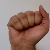
The image shows a hand gesture representing the letter 'A' in Indian Sign Language.